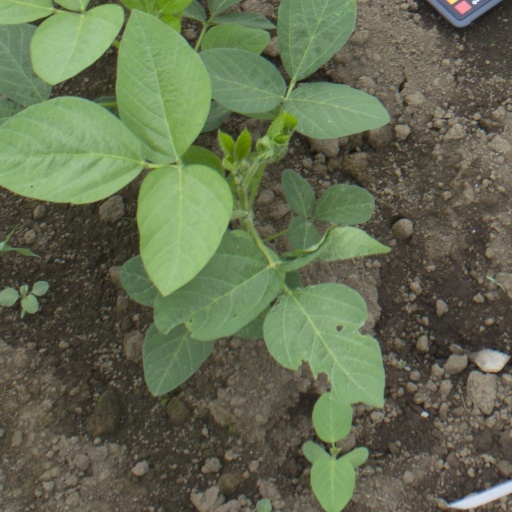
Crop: soybean